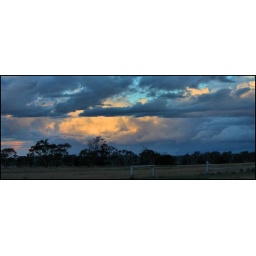
Looking out the back door at home I noticed a storm in the making - just after the sun set.